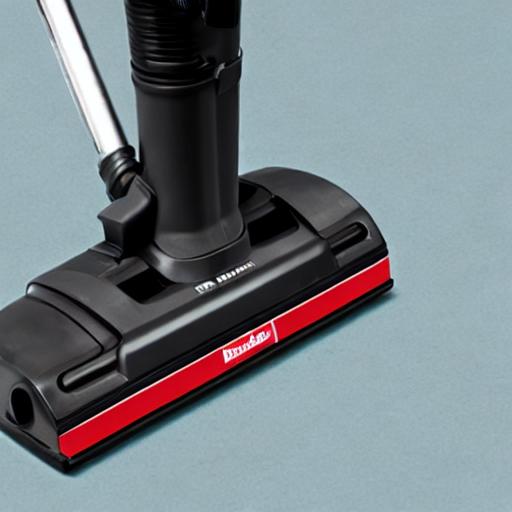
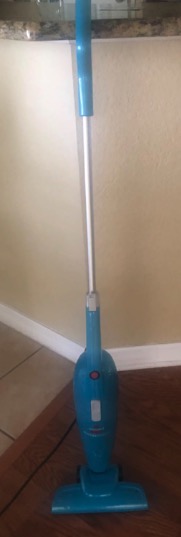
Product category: items_vacuum
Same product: no